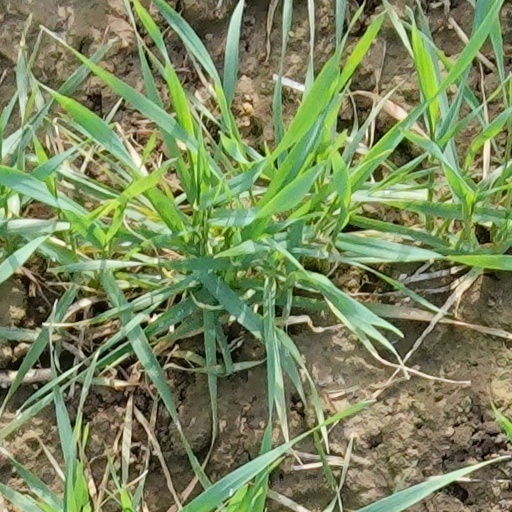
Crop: wheat